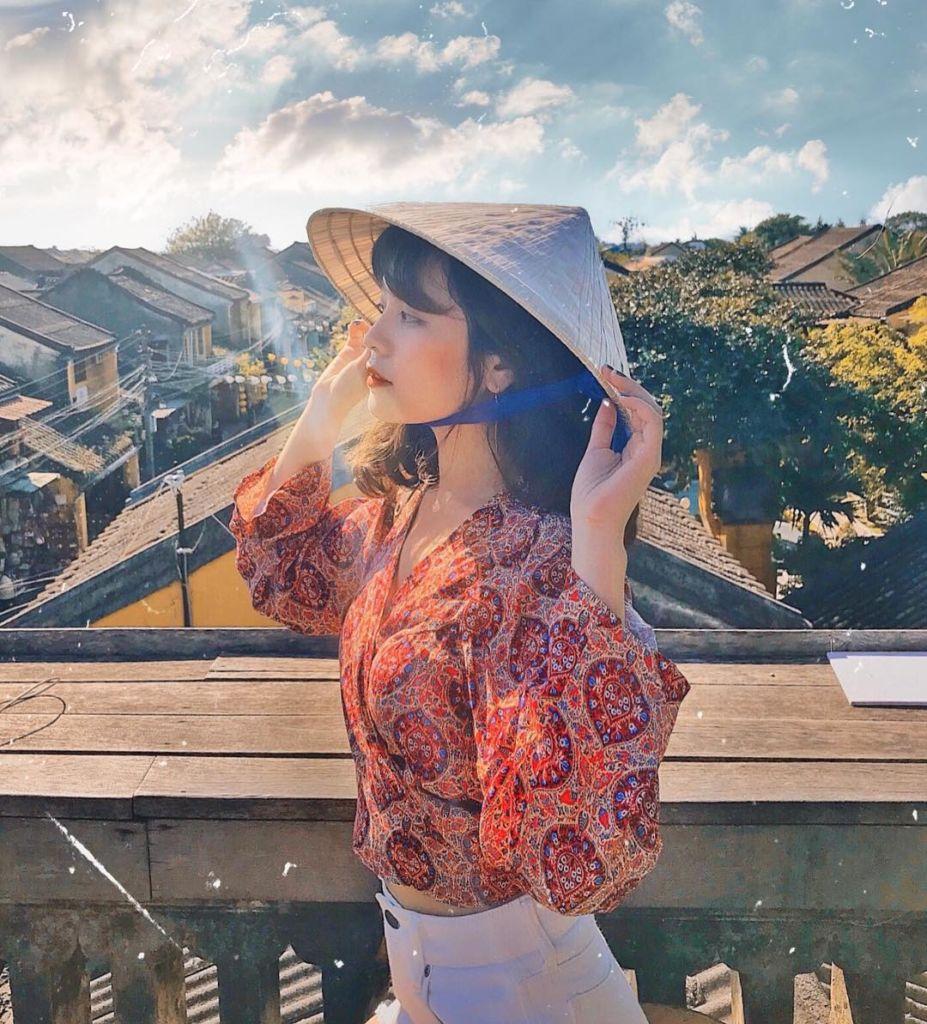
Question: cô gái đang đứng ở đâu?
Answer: đang đứng ngoài ban công của một căn nhà